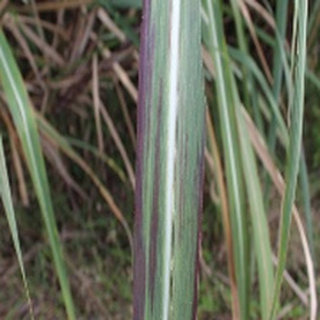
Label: sugarcane_bacterial_blight